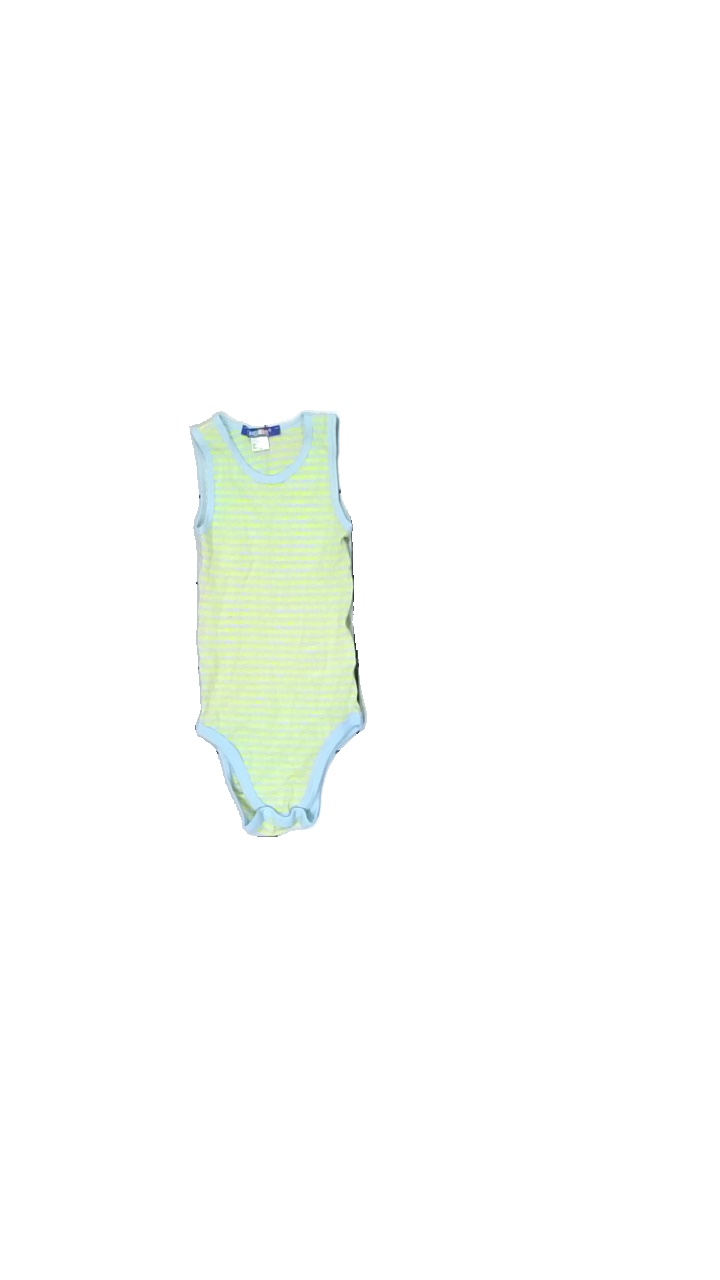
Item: Tank Top (Children)
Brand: Lupilu
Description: randiga body/linne med lufthål.
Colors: Yellow, Blue
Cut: Regular
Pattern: Striped
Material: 100% cotton
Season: Summer
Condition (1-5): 5
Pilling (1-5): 5
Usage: Reuse
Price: <50